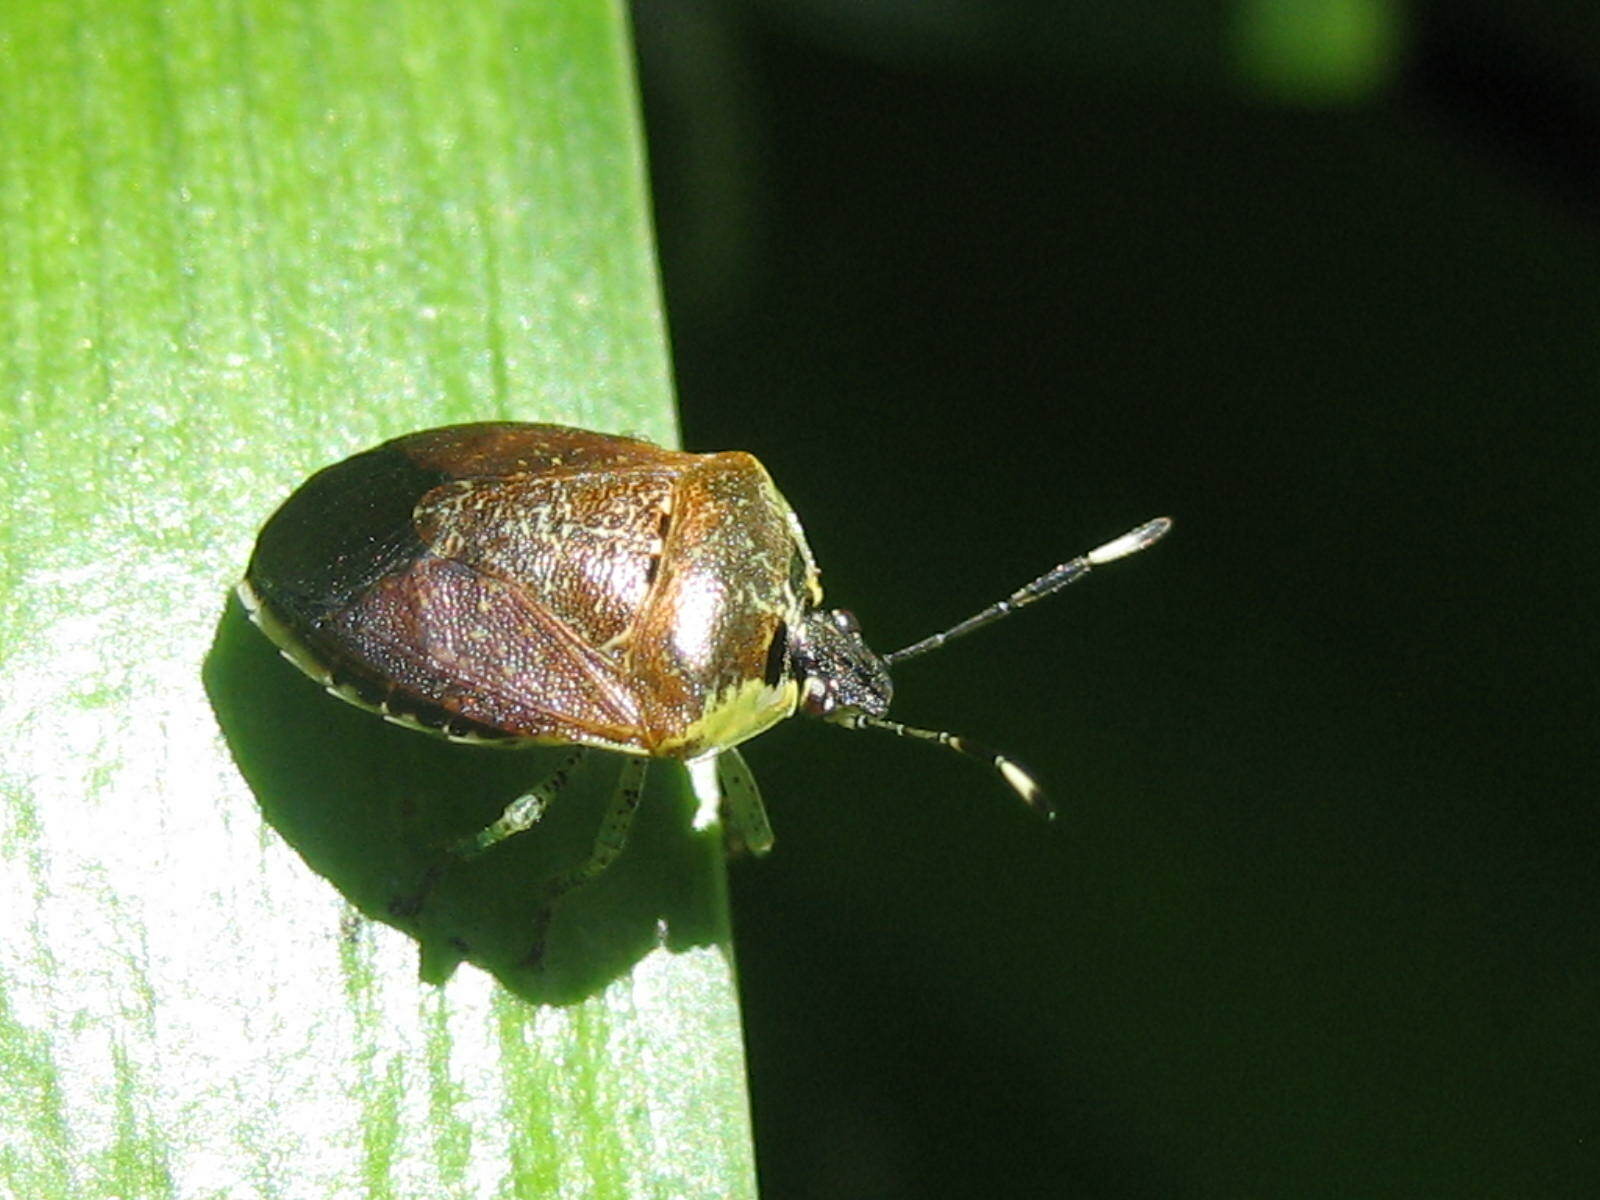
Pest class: stink_bug